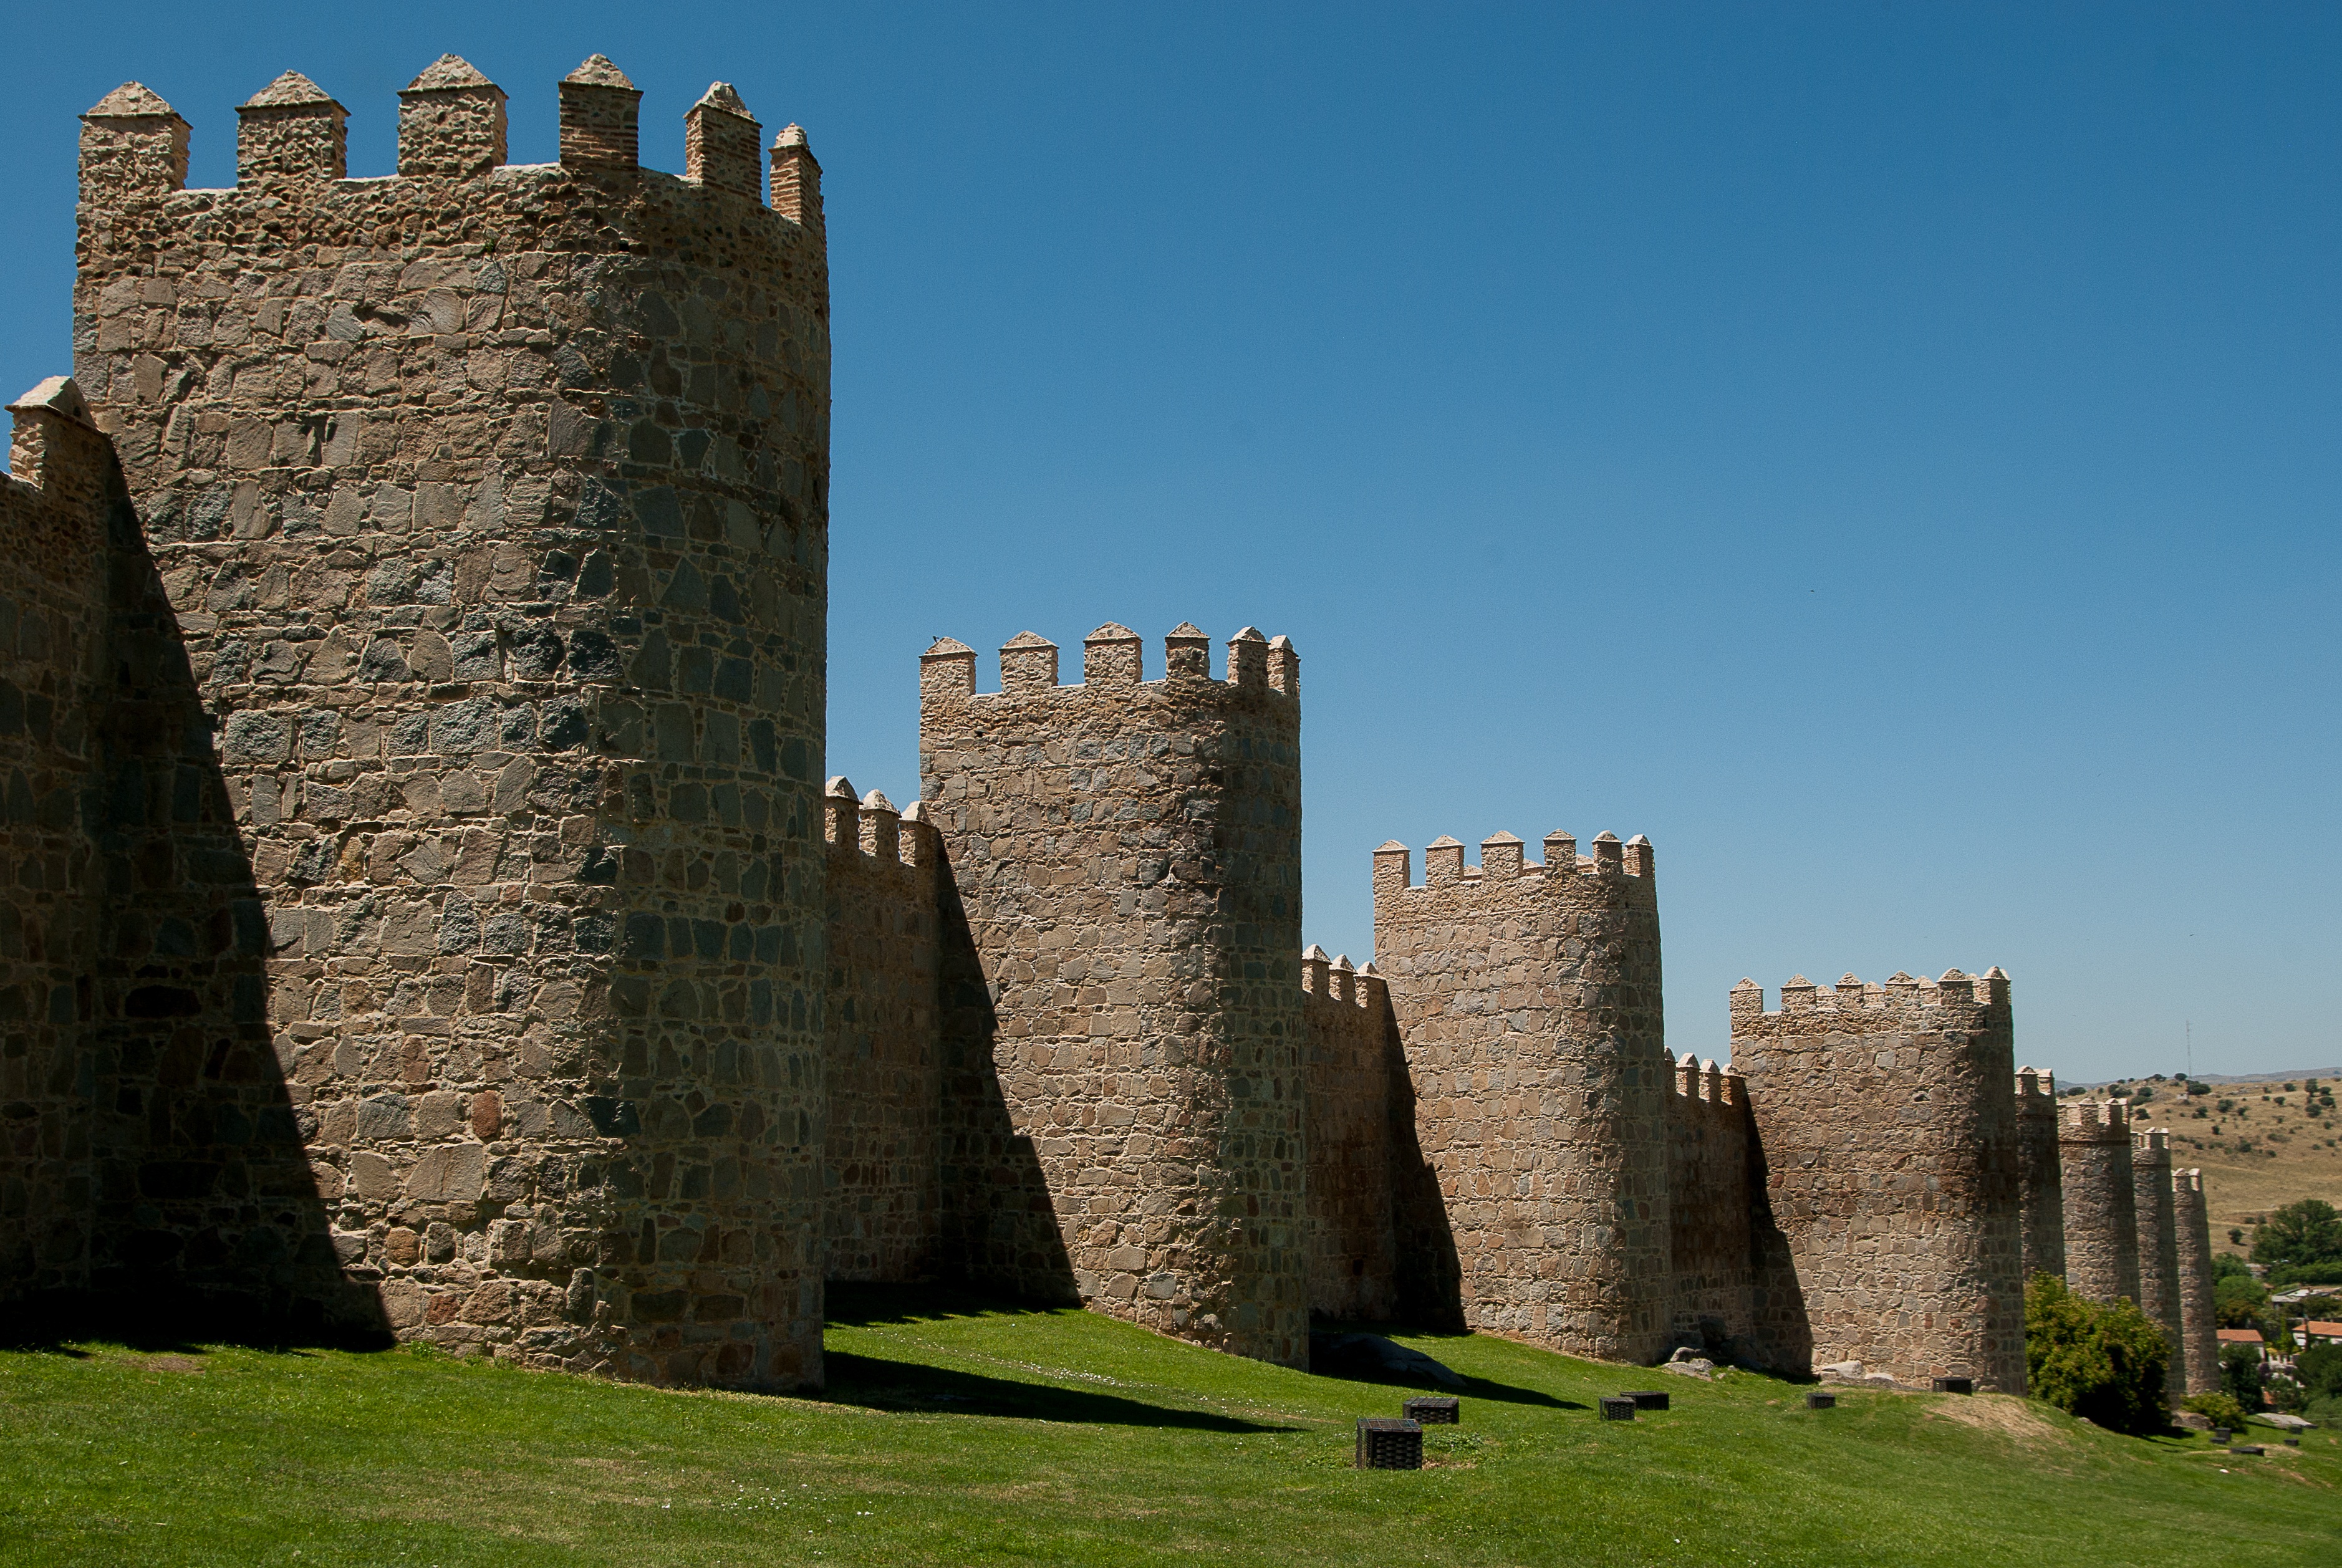
building, chateau, wall, castle, landmark, fortification, spain, ruins, abbey, moat, ramparts, avila, tours, archaeological site, historic site, ancient history